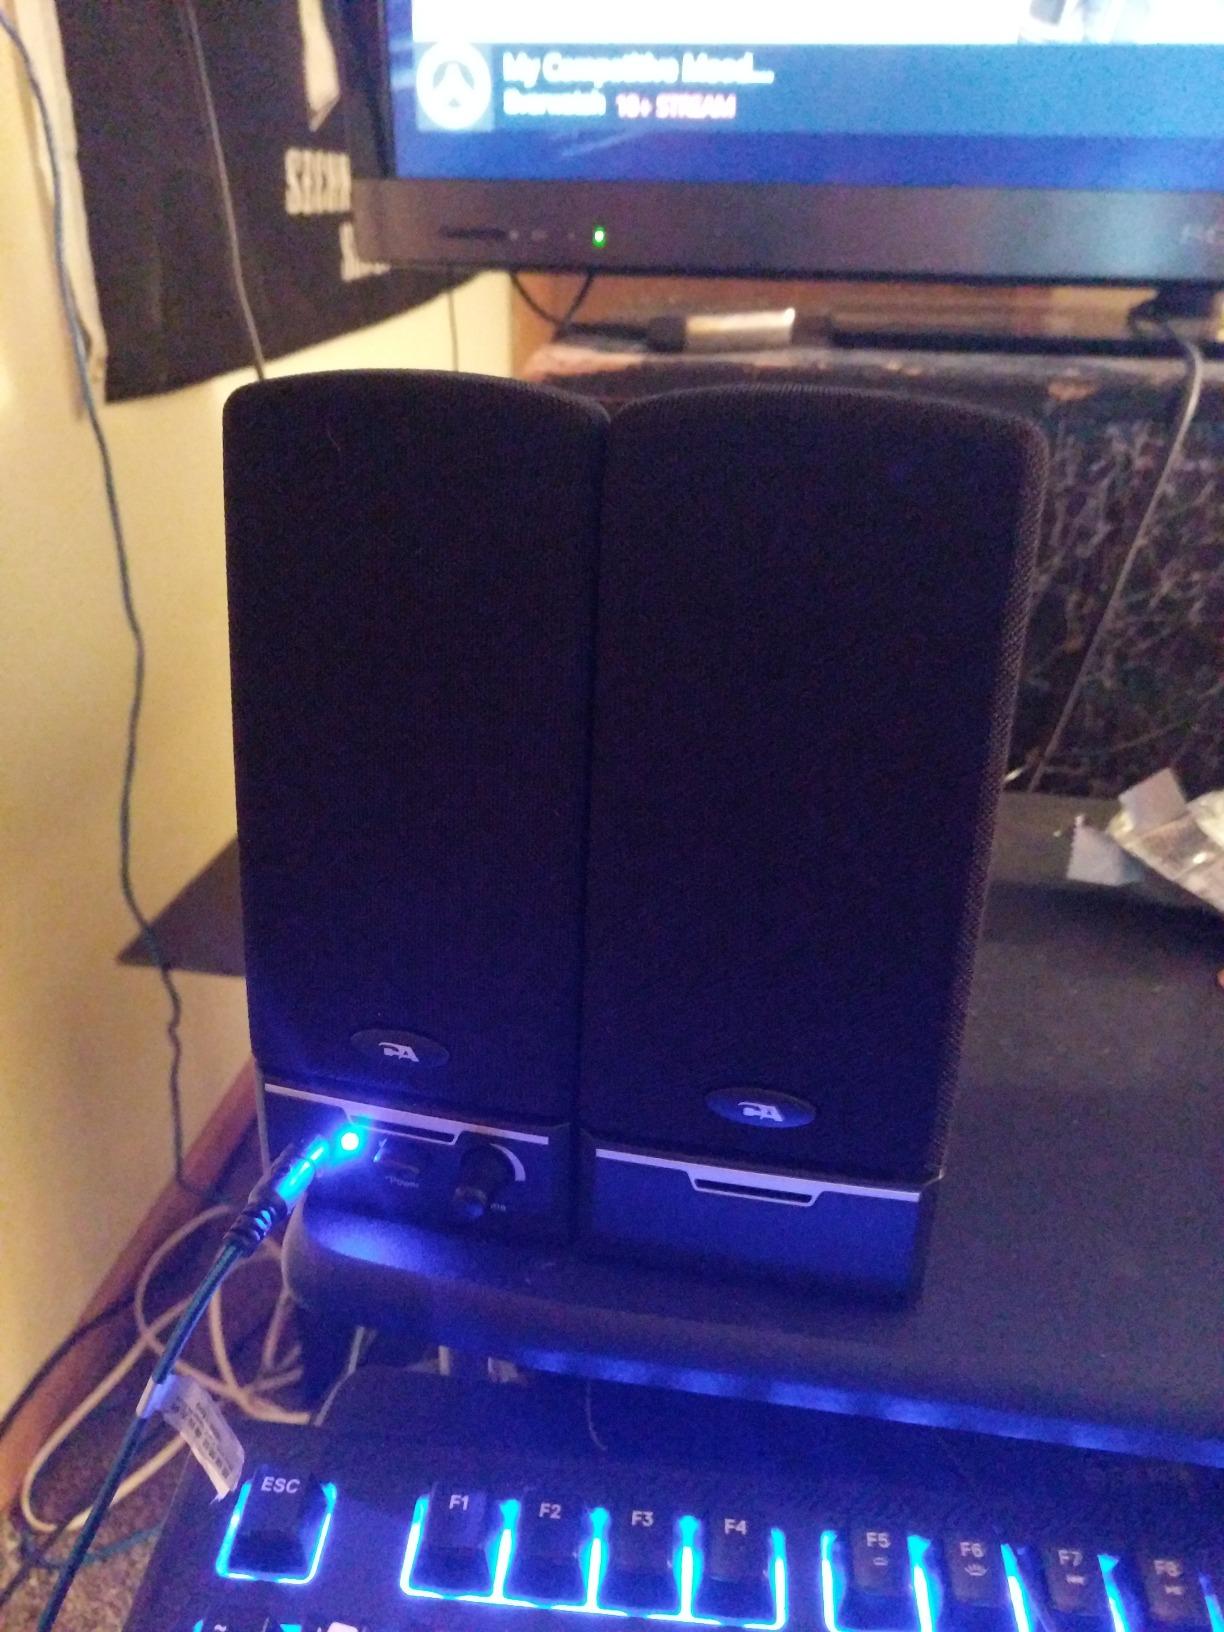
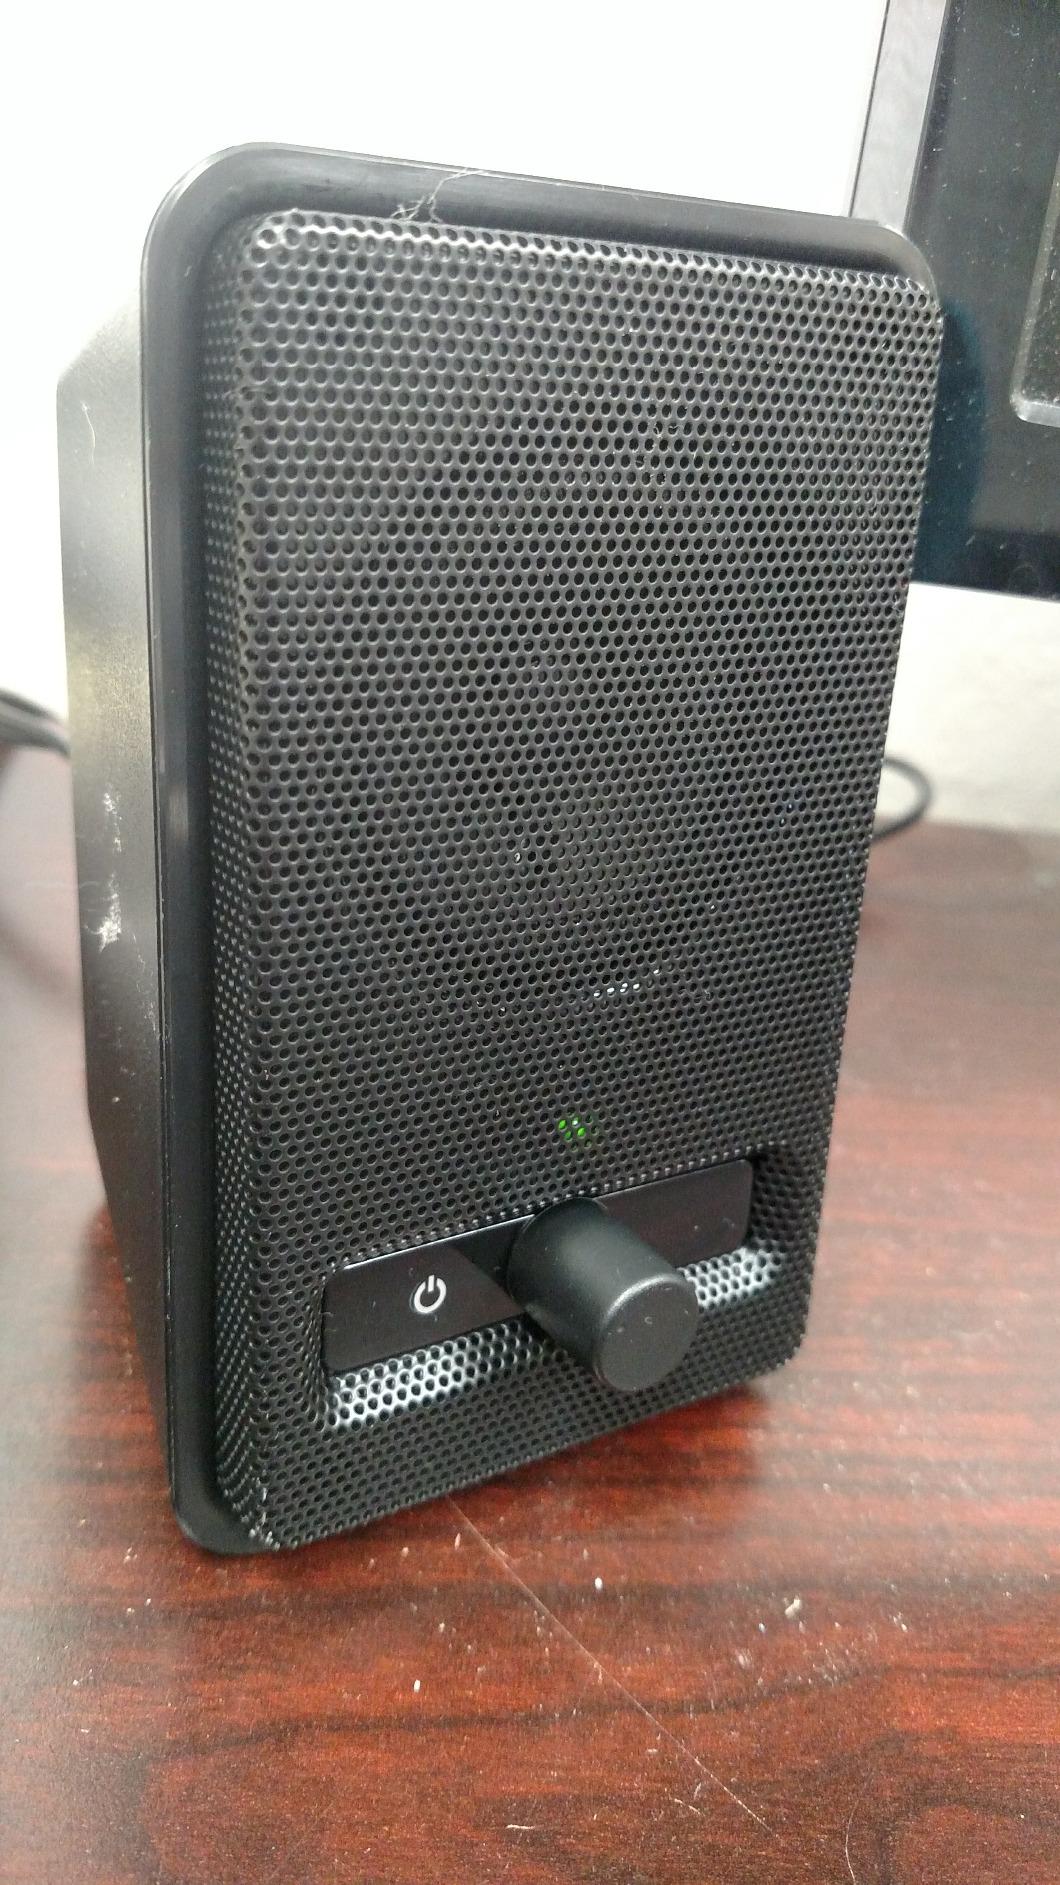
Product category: speaker
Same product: no